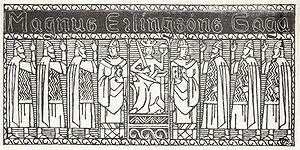
Magnus V Erlingson est le roi de Norvège de 1162 à 1184.